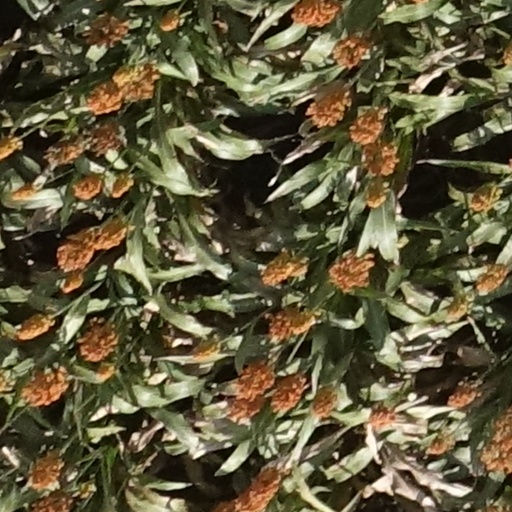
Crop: sorghum